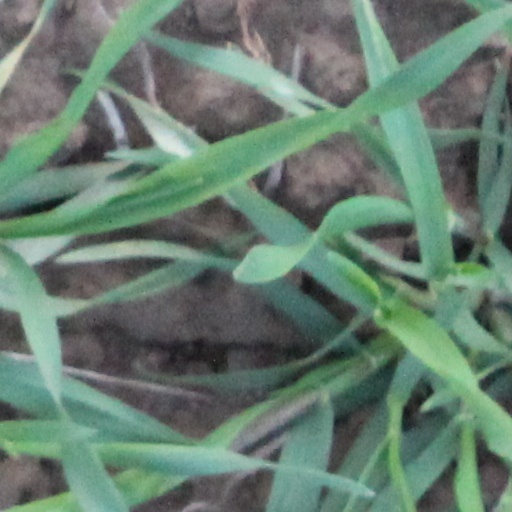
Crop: wheat